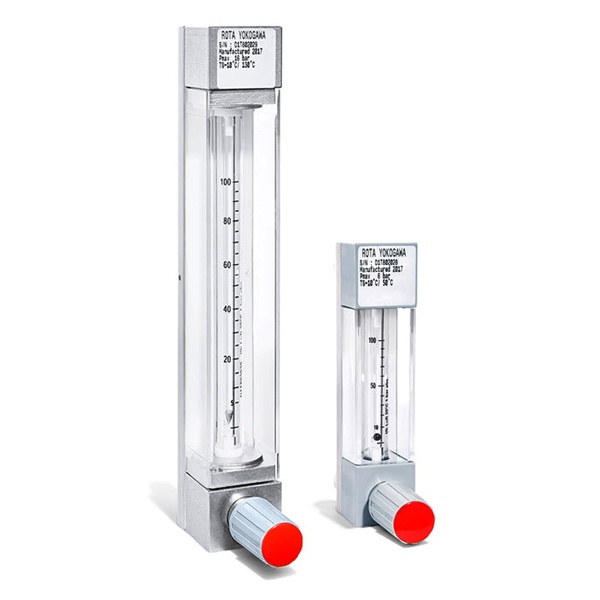
RAGL41-T0SS-SSSBE-M633G-PDBGN | Yokogawa RAGL Small Laboratory Rotameters
Part No: RAGL41-T0SS-SSSBE-M633G-PDBGN Model: RAGL Small Laboratory Rotameters Manufacturer: Yokogawa Condition: New & Original in Factory Packing Factory Warranty: 12 Months Estimated Lead Time: 12 - 14 Weeks Shipping Weight: 5 Kg
Brand: Quick Time Machines Online
Category: Hardware > Tools > Measuring Tools & Sensors > Flow Meters & Controllers > Gas Flow Meters